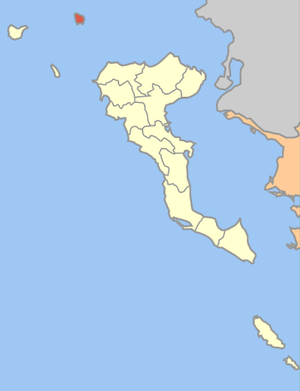
Érikoussa est une île grecque appartenant à l'archipel des îles Ioniennes. Depuis la réforme des collectivités locales de 2011, l'île forme un district municipal du dème de Corfou.